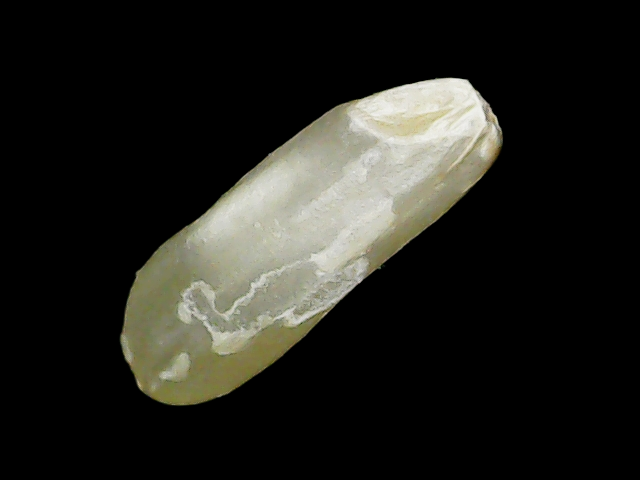
Rice variety: Binadhan24